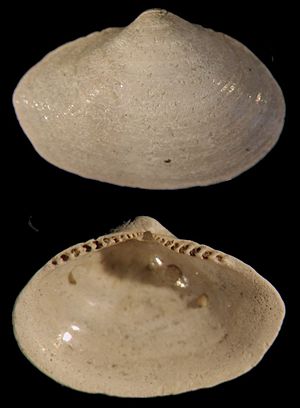
Ishavsmusling
Skallen af en ishavsmusling.
Ishavsmusling er en 25 mm lang aflang musling i underklassen Protobranchia, der lever i Ishavet. Ishavsmuslingen blev første gang beskrevet af John Edward Gray i 1824. Portlandia arctica ingår i slægten Portlandia og familien Yoldiidae. Der findes ingen underarter angivet i Catalogue of Life.